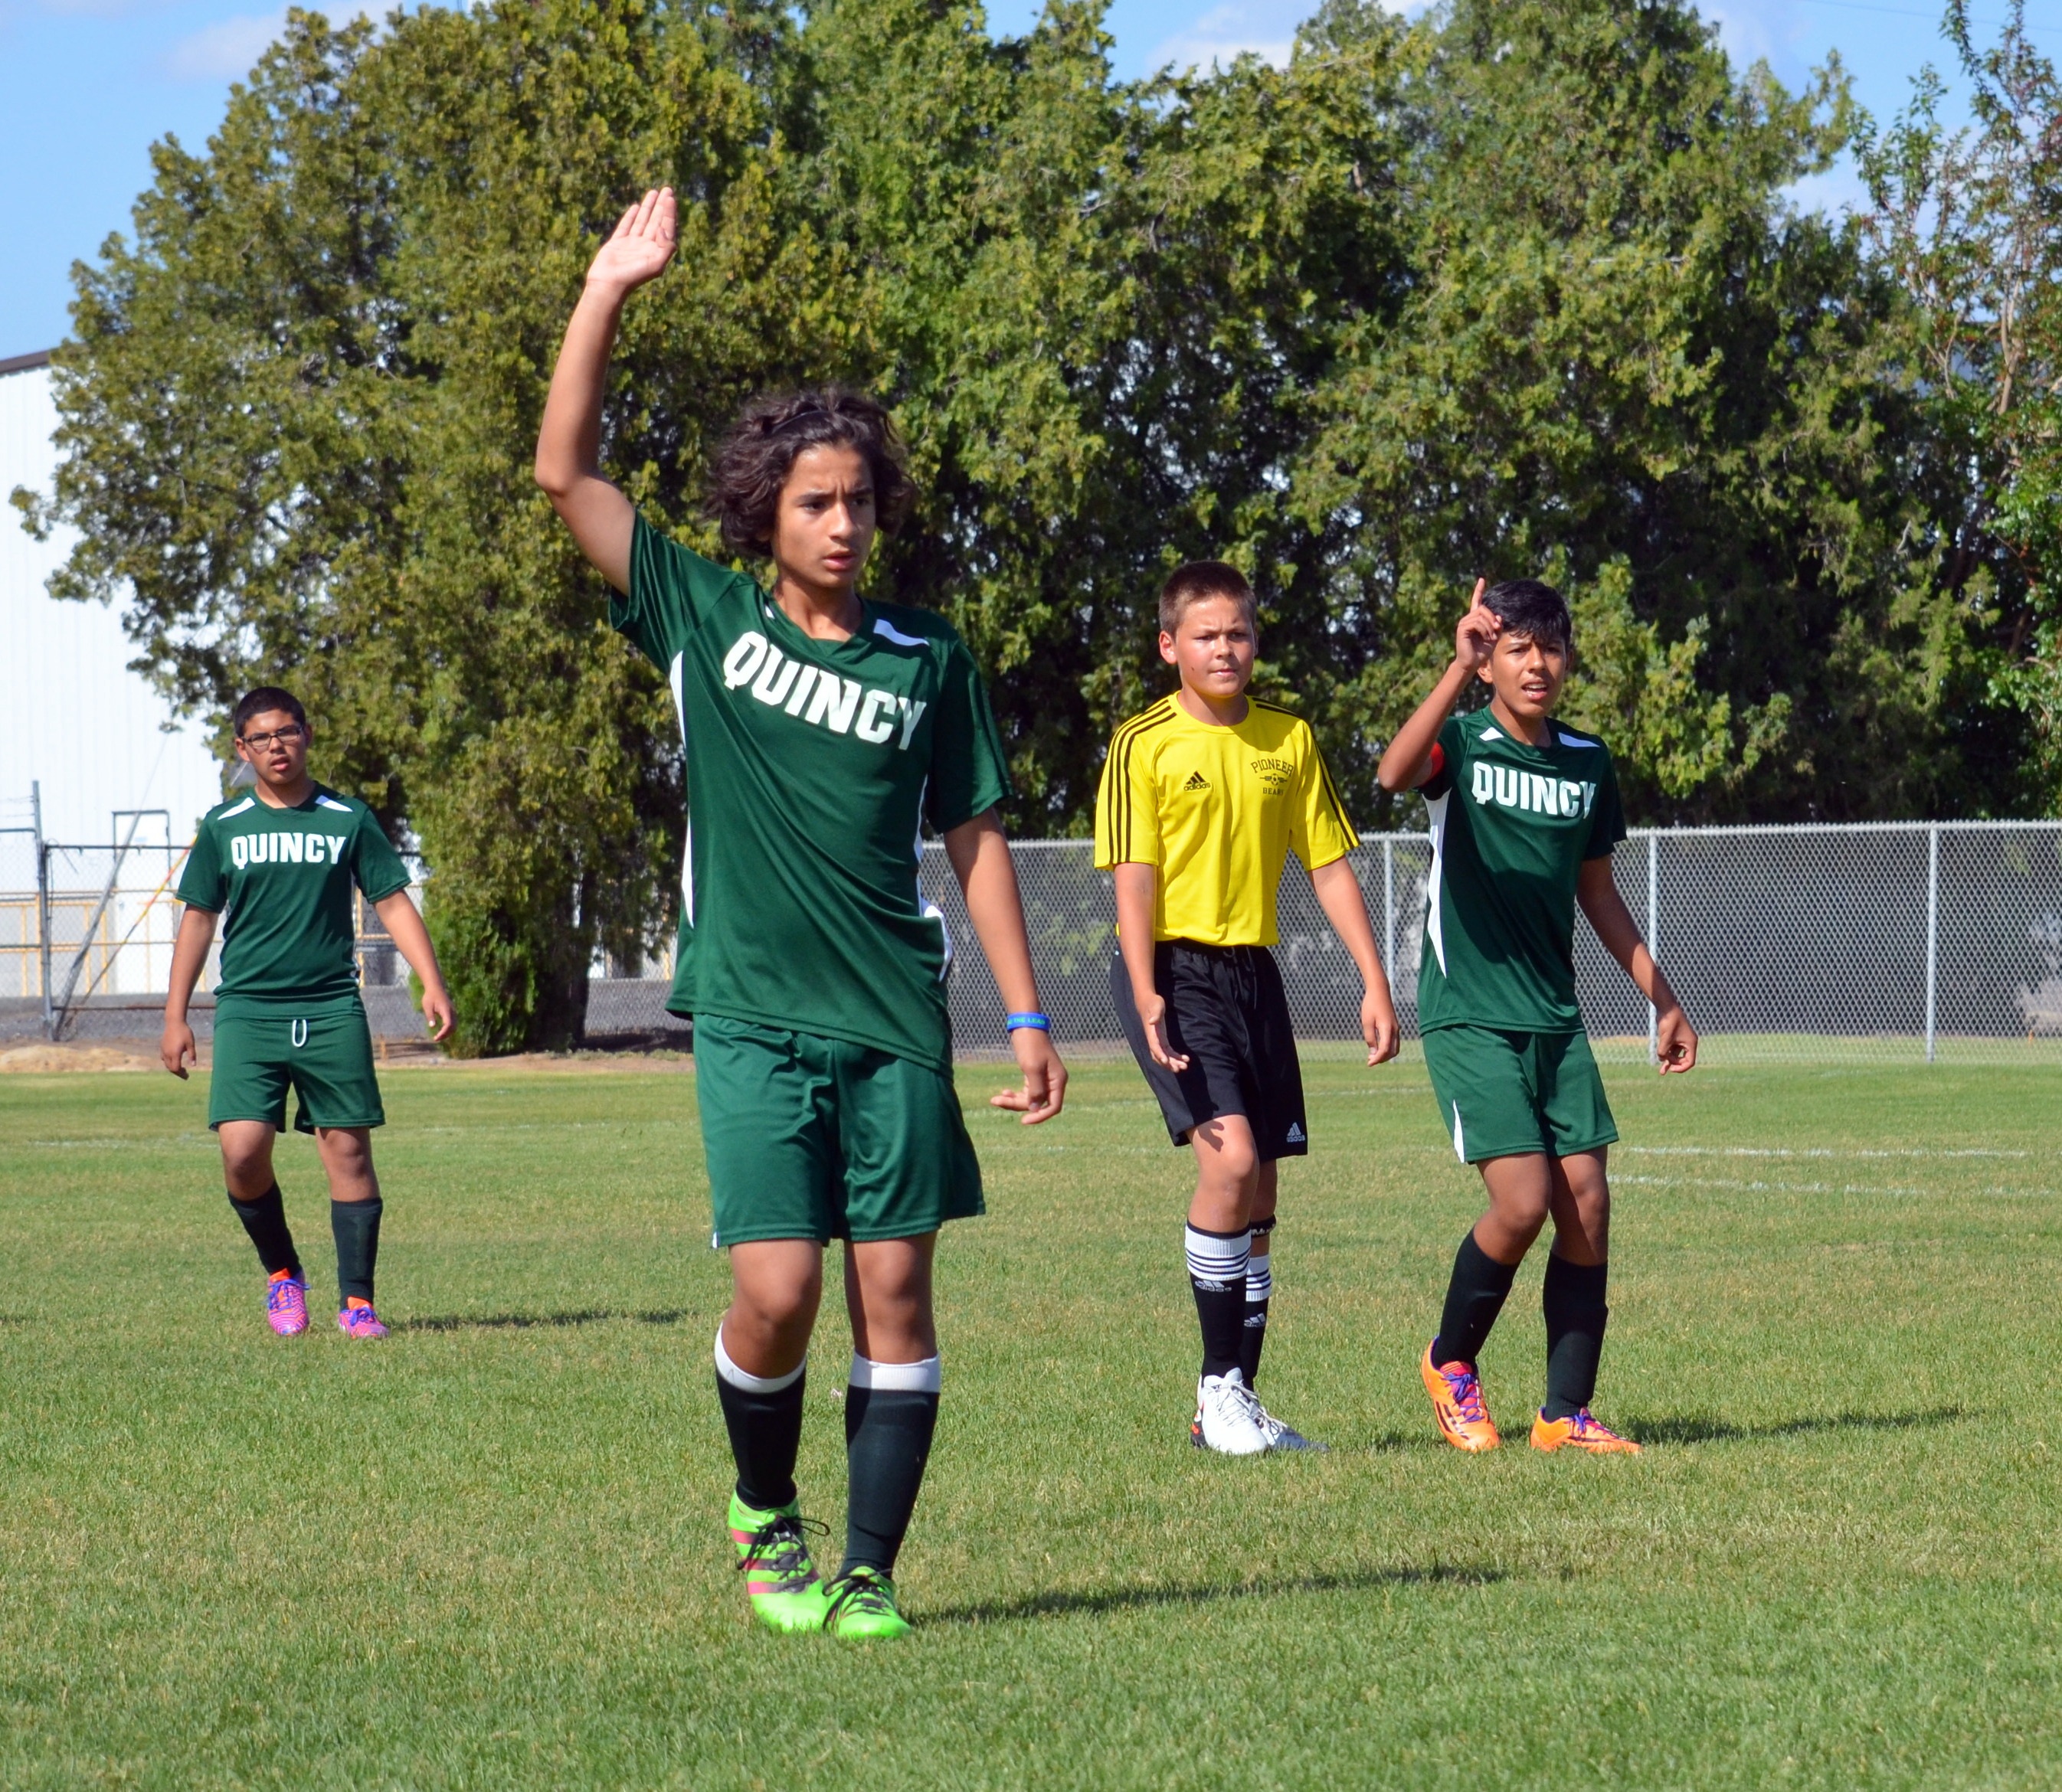
soccer, playing, player, team, sports, school, center, middle, tournament, sporting, marked, football player, ball game, middle school, team sport, competition event